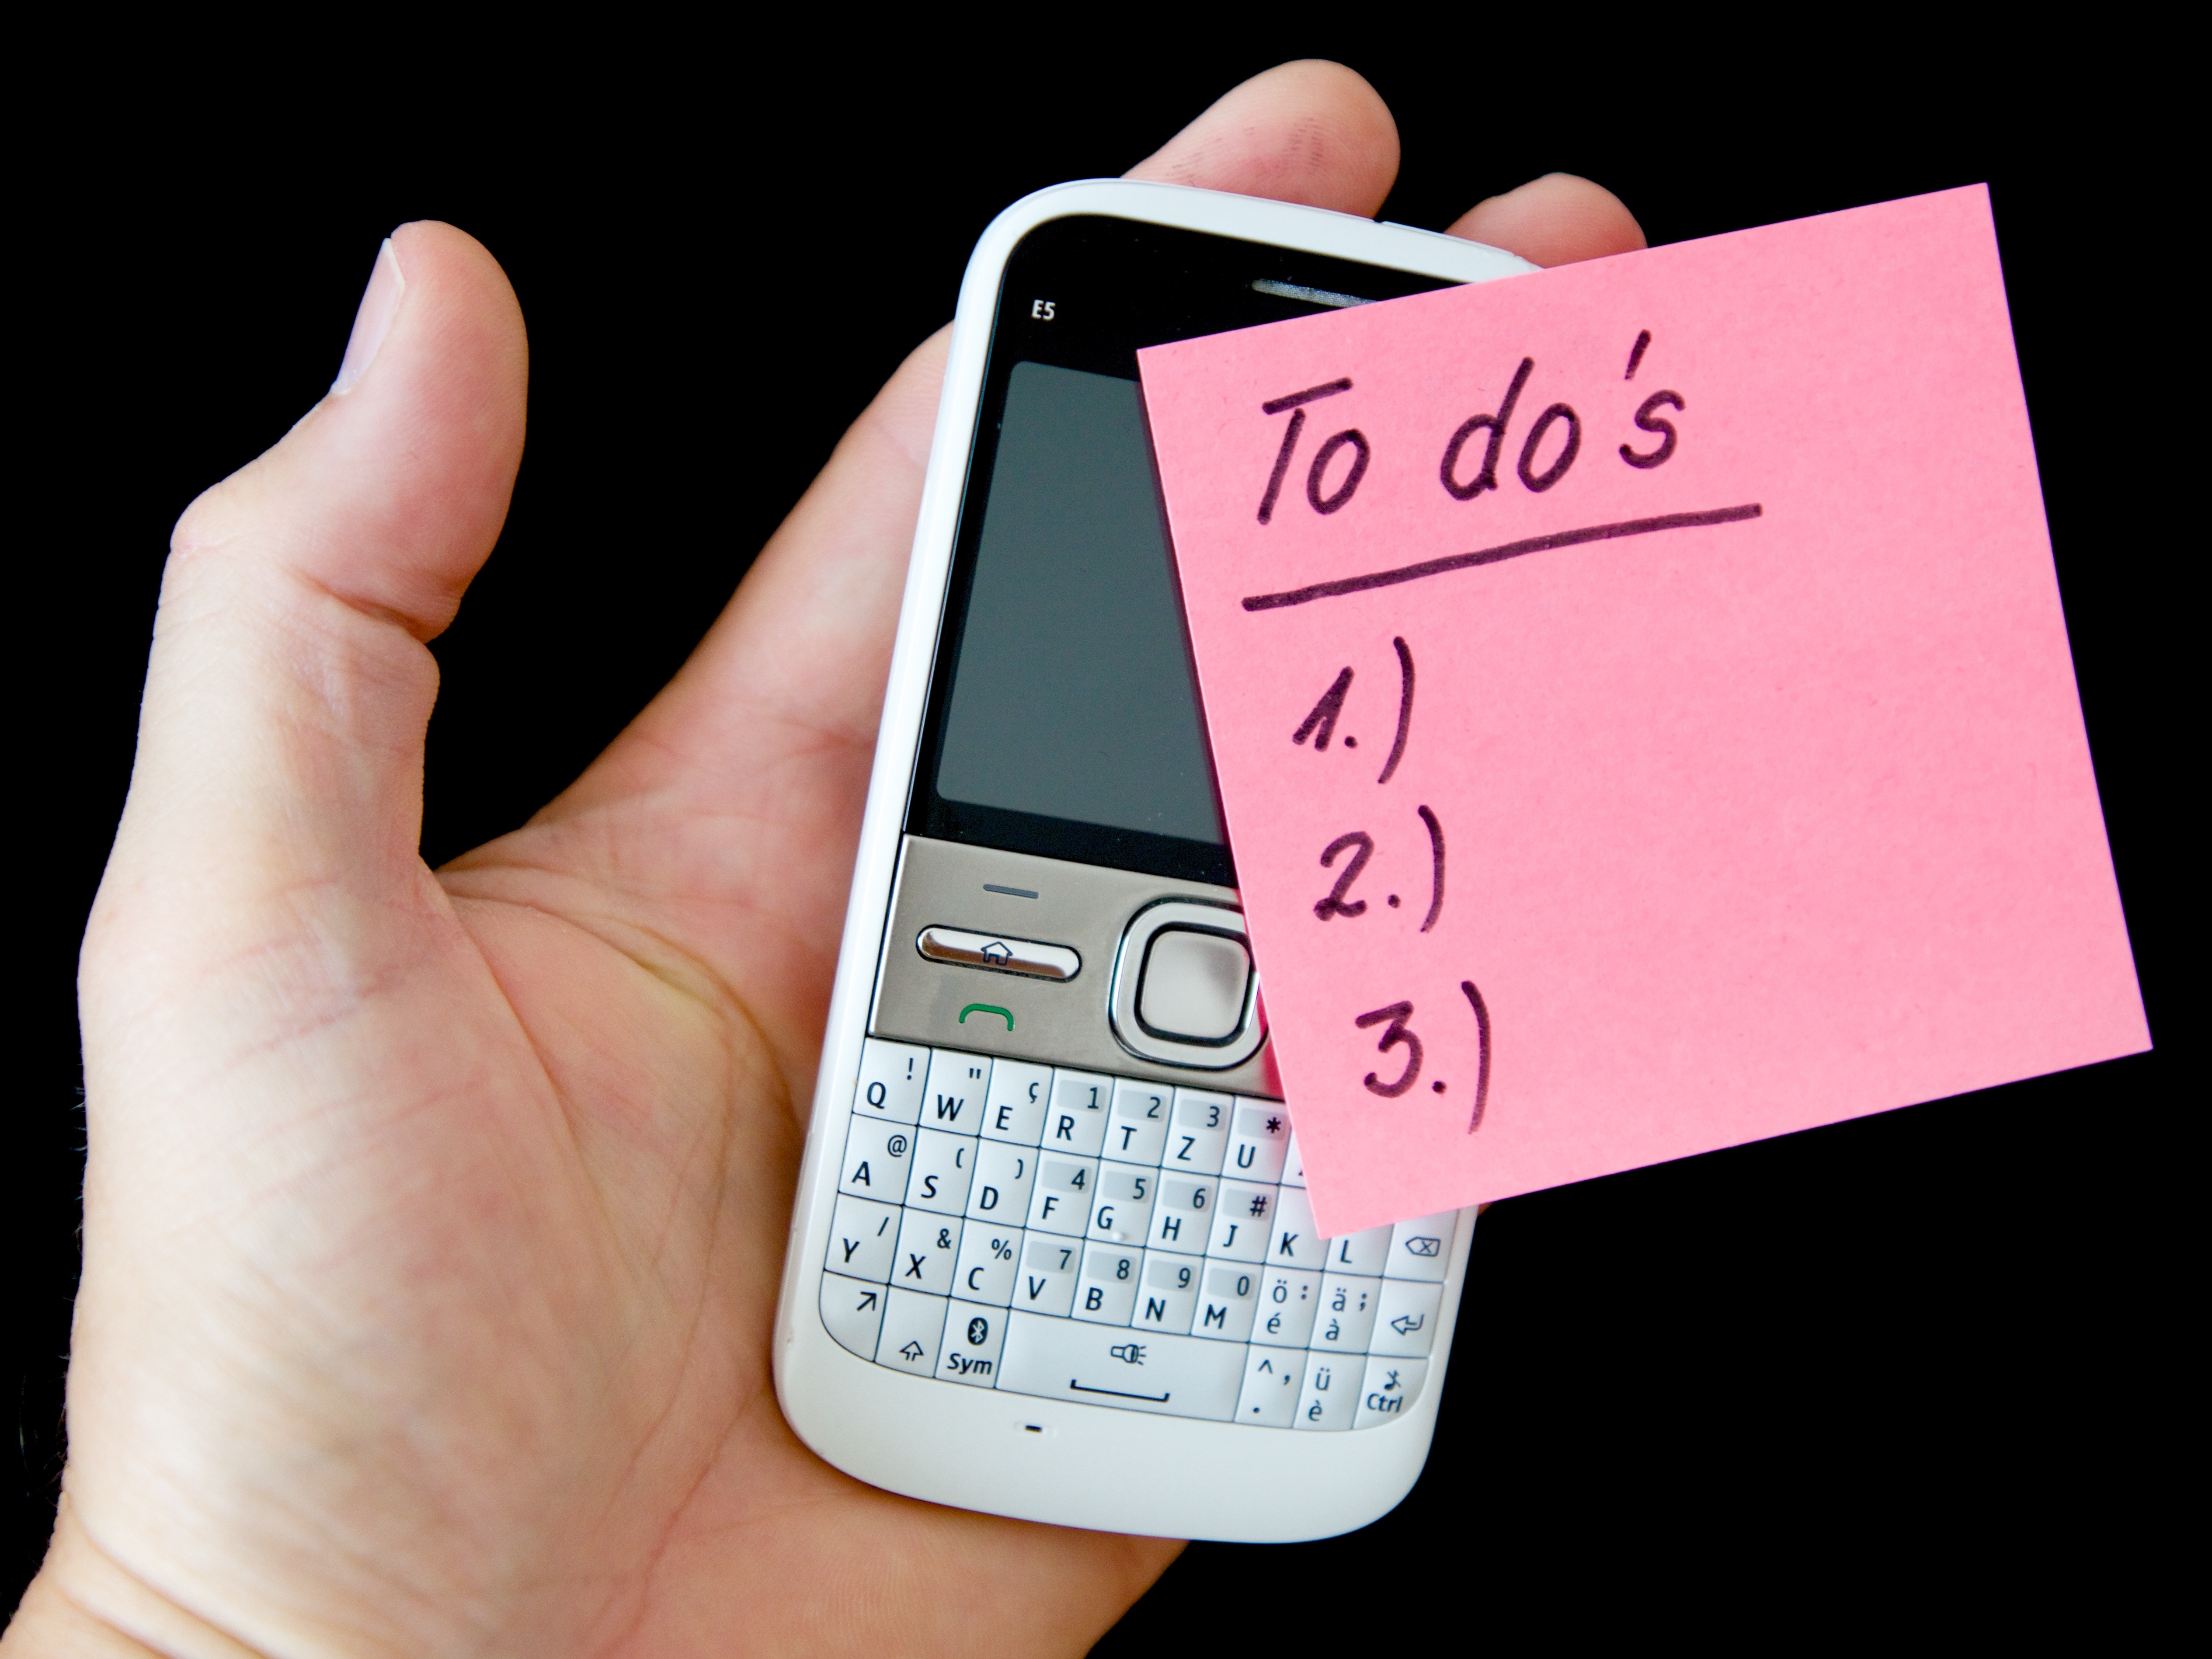
smartphone, mobile, writing, hand, technology, gadget, mobile phone, note, brand, product, cash, font, text, message, list, embassy, open t tikgkeiten, portable communications device